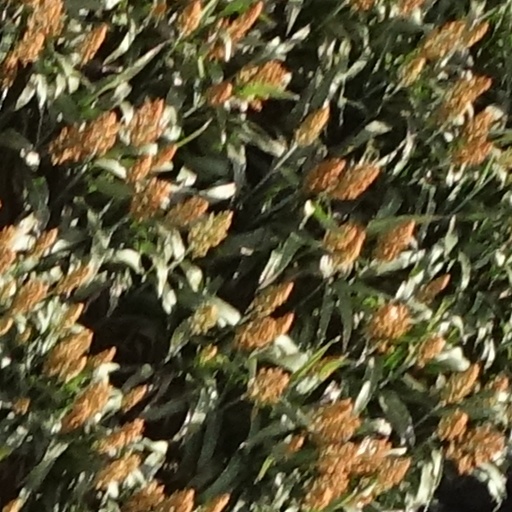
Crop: sorghum